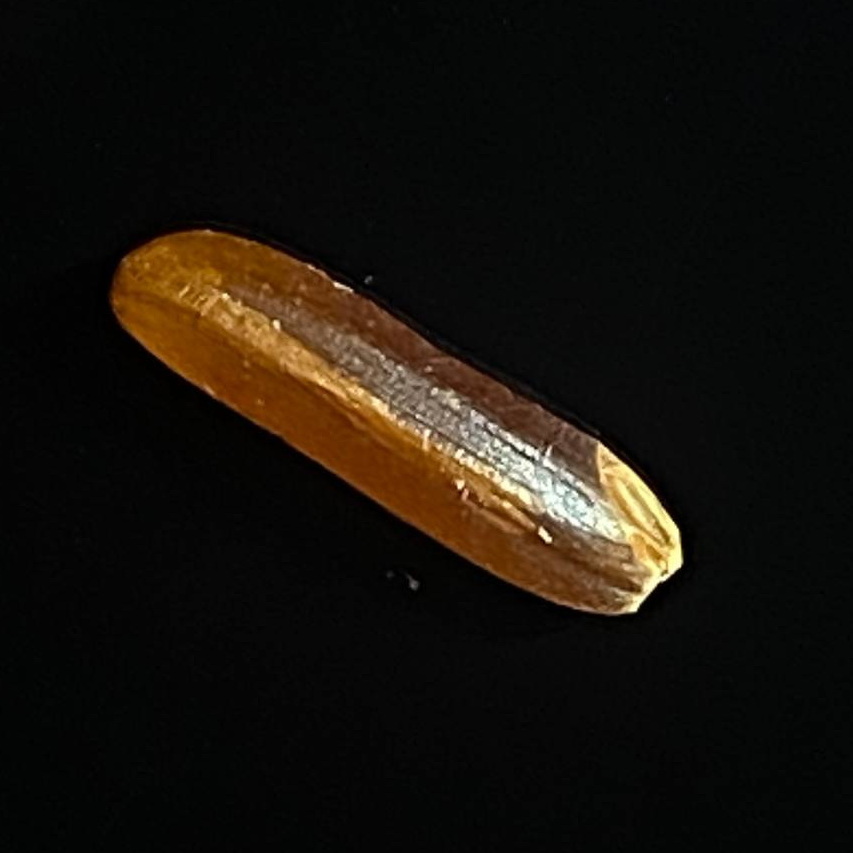
Rice variety: Red_Cargo